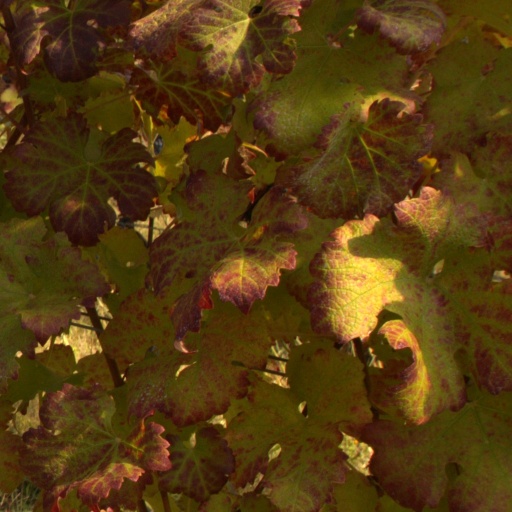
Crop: grape